Cunliffe-Owen Aircraft

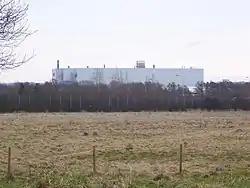
The former Cunliffe-Owen shadow factory, later the Ford Southampton plant

Due to huge losses in the Post-War civil aviation market, it was agreed in 1947 to dissolve Cunliffe-Owen.